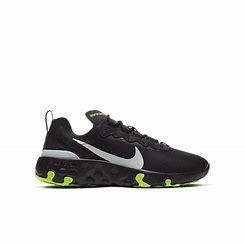
Brand: Nike
Model: Renew Element 55